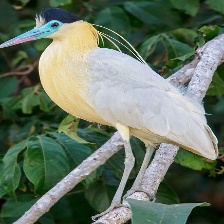
Species: CAPPED HERON
Scientific name: PILHERODIUS PILEATUS
ImageNet parent category: little_blue_heron